The Guest (2014 American film)

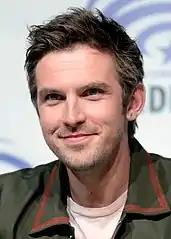
Dan Stevens (pictured in 2019) was praised for his performance.

Review aggregator website Rotten Tomatoes gives the film an approval rating of 92% based on 122 reviews, with an average rating of 7.5/10. The site's critics consensus states, "Boasting enough intelligence to bolster its darkly violent thrills, "The Guest" offers another treat for genre fans from director Adam Wingard." On Metacritic, the film has a weighted average score of 76 out of 100 based on 29 critics, indicating "generally favorable reviews".